Bowser Gazebo

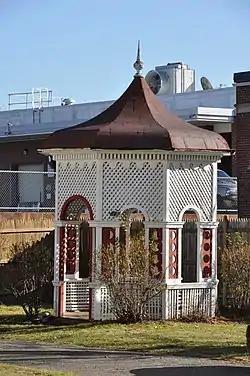

The Bowser Gazebo is a historic gazebo at 25 Linden Street in Reading, Massachusetts. It is an open octagonal wooden structure, measuring about . It has a low cross-hatched balustrade, above which piers rise to support the octagonal bell-cast roof. The piers are paneled, with circular holes in the paneling. Above the piers is a large area of diagonal cross-hatching, with small rounded arches at the non-entry openings and larger round-arch openings at the entrances.